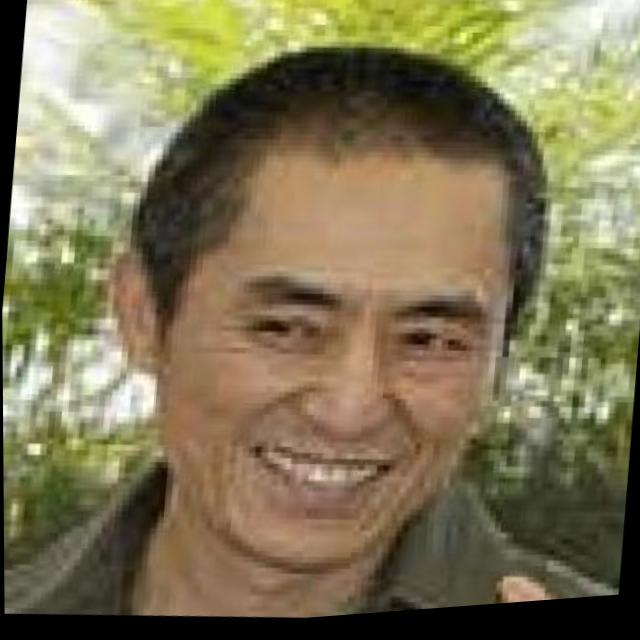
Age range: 45-64